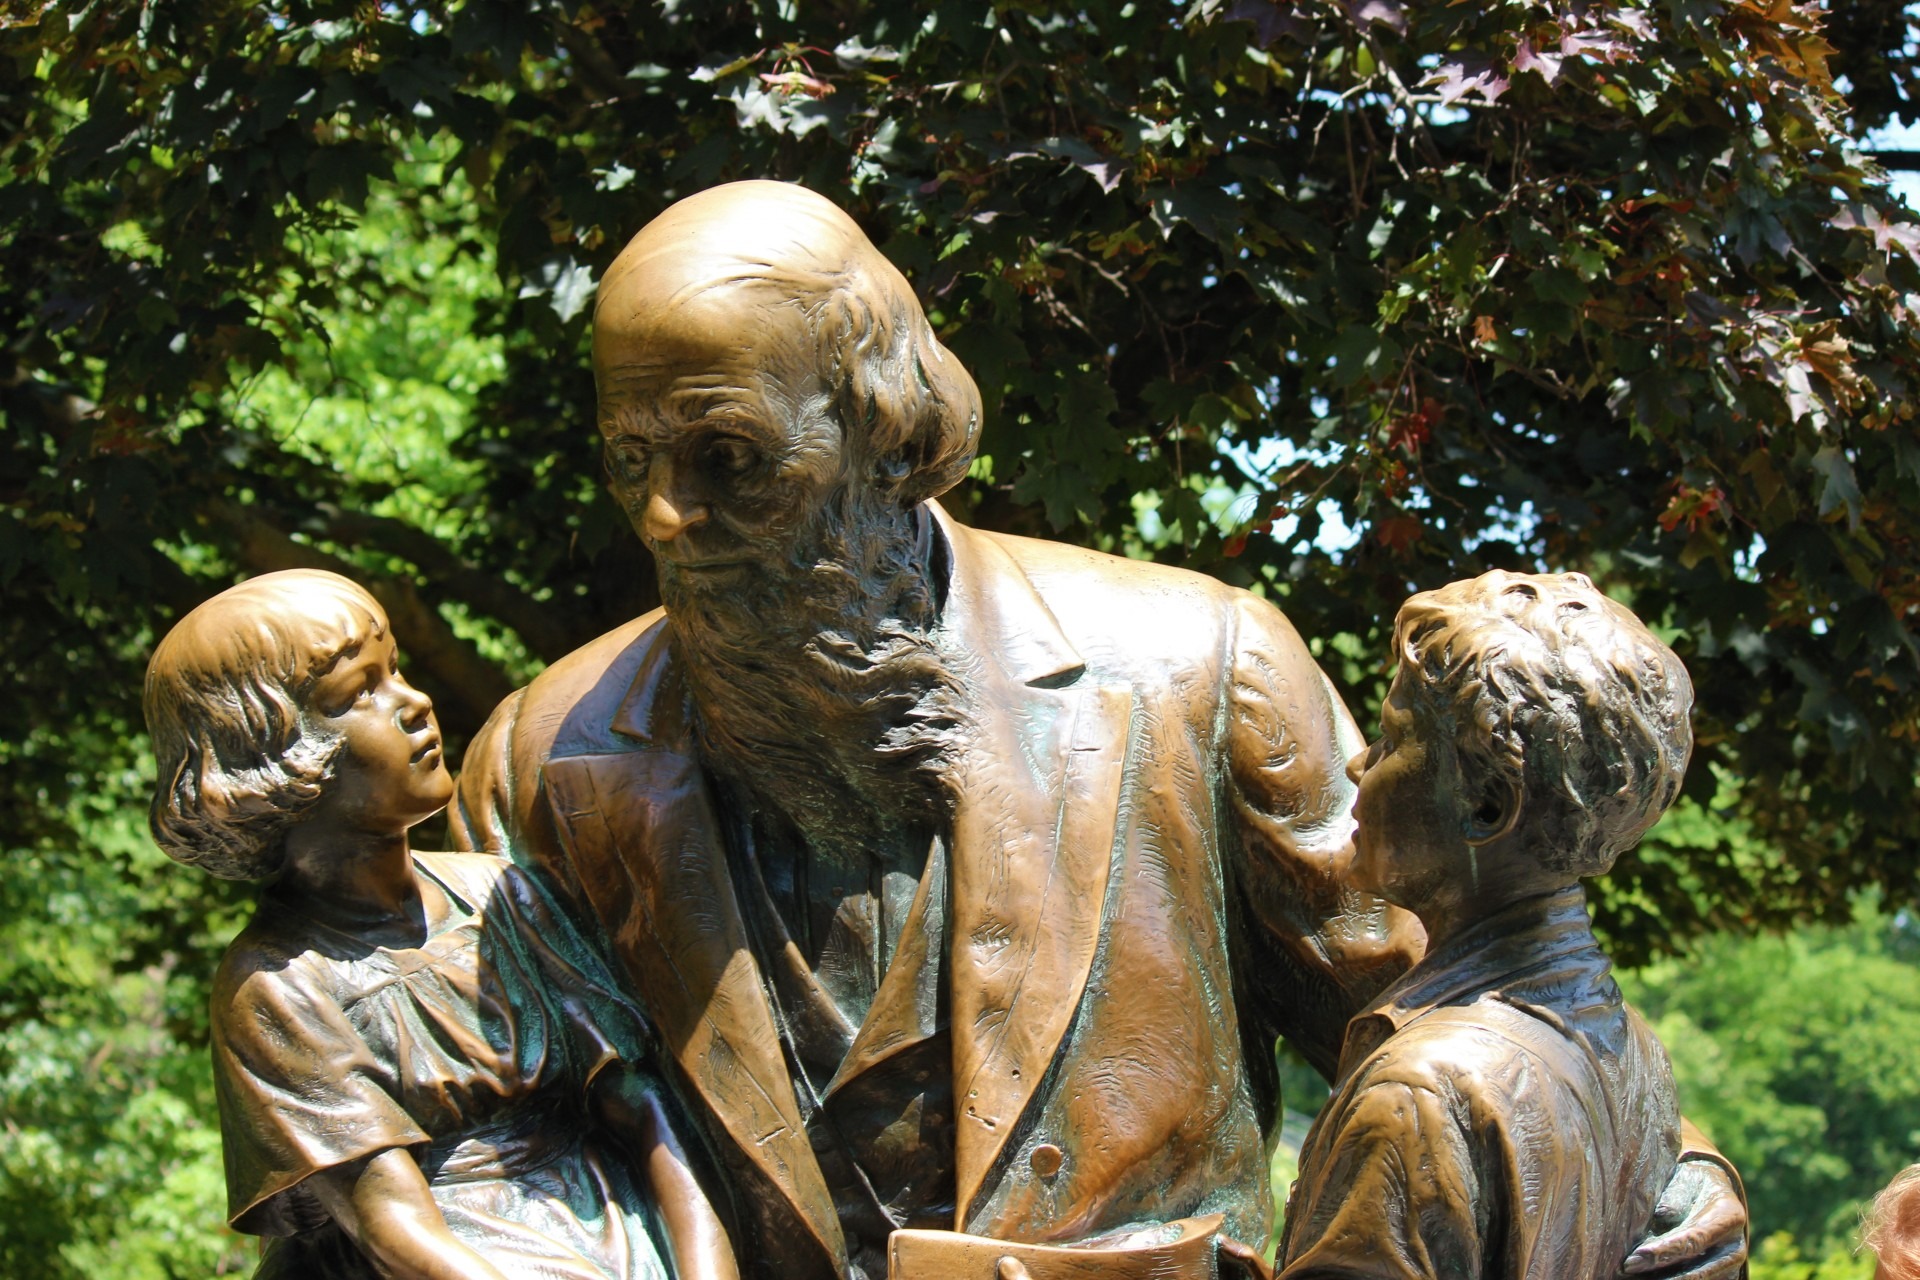
nature, people, monument, statue, zoo, park, sculpture, outside, art, children, temple, bronze, carving, mythology, ancient history, john ball